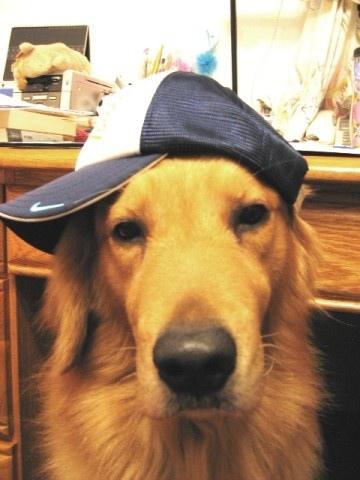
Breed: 5355-n000126-golden_retriever